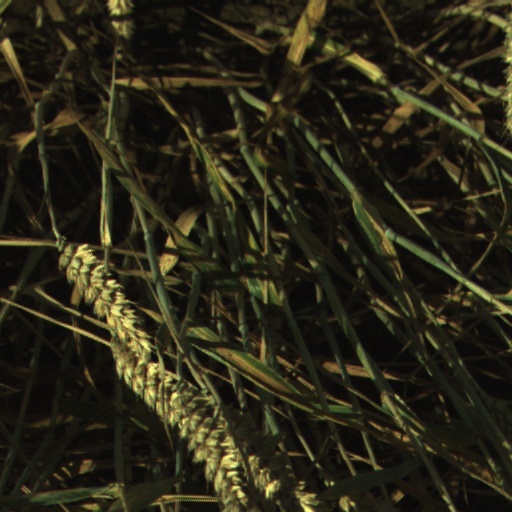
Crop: wheat